University of Rostock

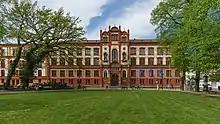
University of Rostock's main building

The University of Rostock is a public university located in Rostock, Mecklenburg-Vorpommern, Germany. Founded in 1419, it is the third-oldest university in Germany. It is the oldest university in continental northern Europe and the Baltic Sea area, and 8th oldest in Central Europe. It was the 5th university established in the Holy Roman Empire.